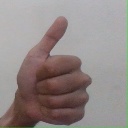
अक्षर: थ